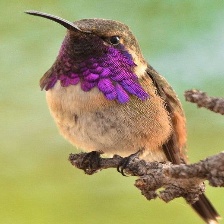
Species: LUCIFER HUMMINGBIRD
Scientific name: CALOTHORAX LUCIFER
ImageNet parent category: hummingbird